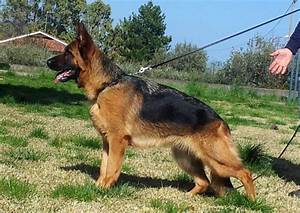
Label: cane